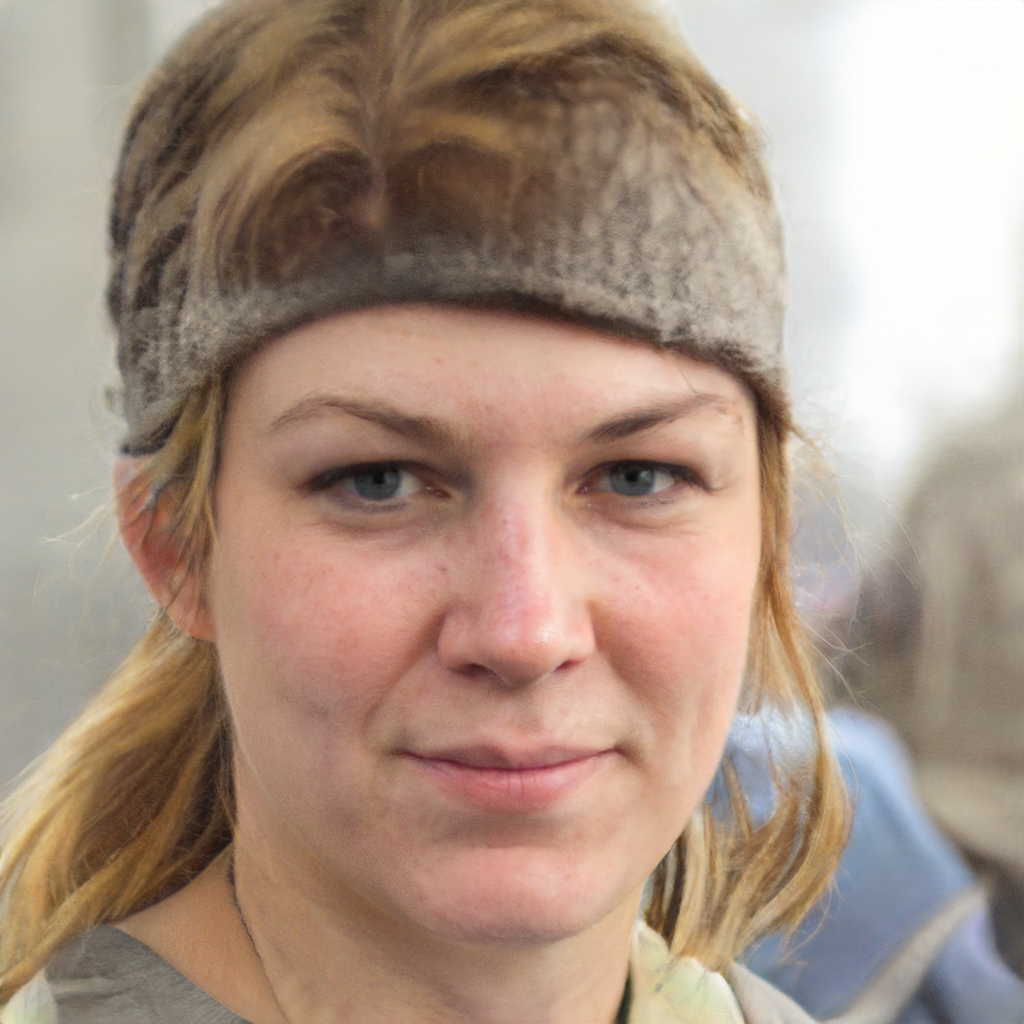
Label: No Watermark